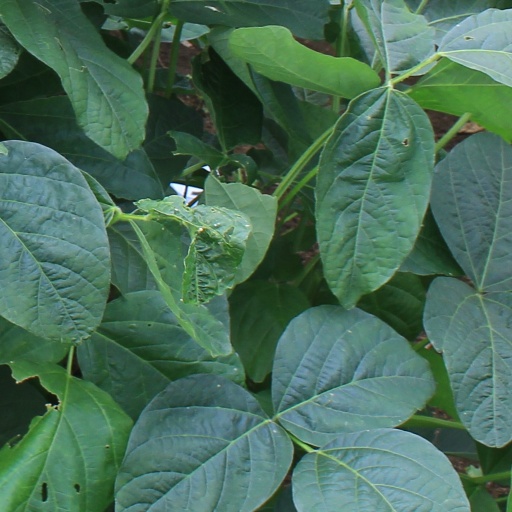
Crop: soybean